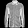
Label: Shirt